Yujiapu Financial District

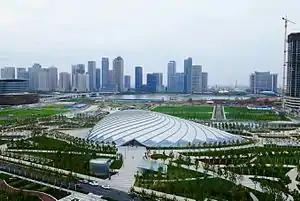
Binhai railway station and the CBD Skyline

Yujiapu Financial District (also Yujiabao) is a central business district currently under construction in the Binhai New Area of Tianjin. The area is envisioned as a potential center for world trade and finance. The district is being developed with a total investment of about 200 billion yuan, and is located on the Hai River North Shore, along with the Xiangluowan Business District and Tianjin Economic-Technological Development Area (TEDA). Also, the Yujiapu Financial District is an APEC low-carbon demonstration town. The district is modeled after New York City's Manhattan. In 2019, the term Yujiapu began to fade, and the high-speed rail Yujiapu Station was renamed Binhai railway station (see Binhai, Tianjin).